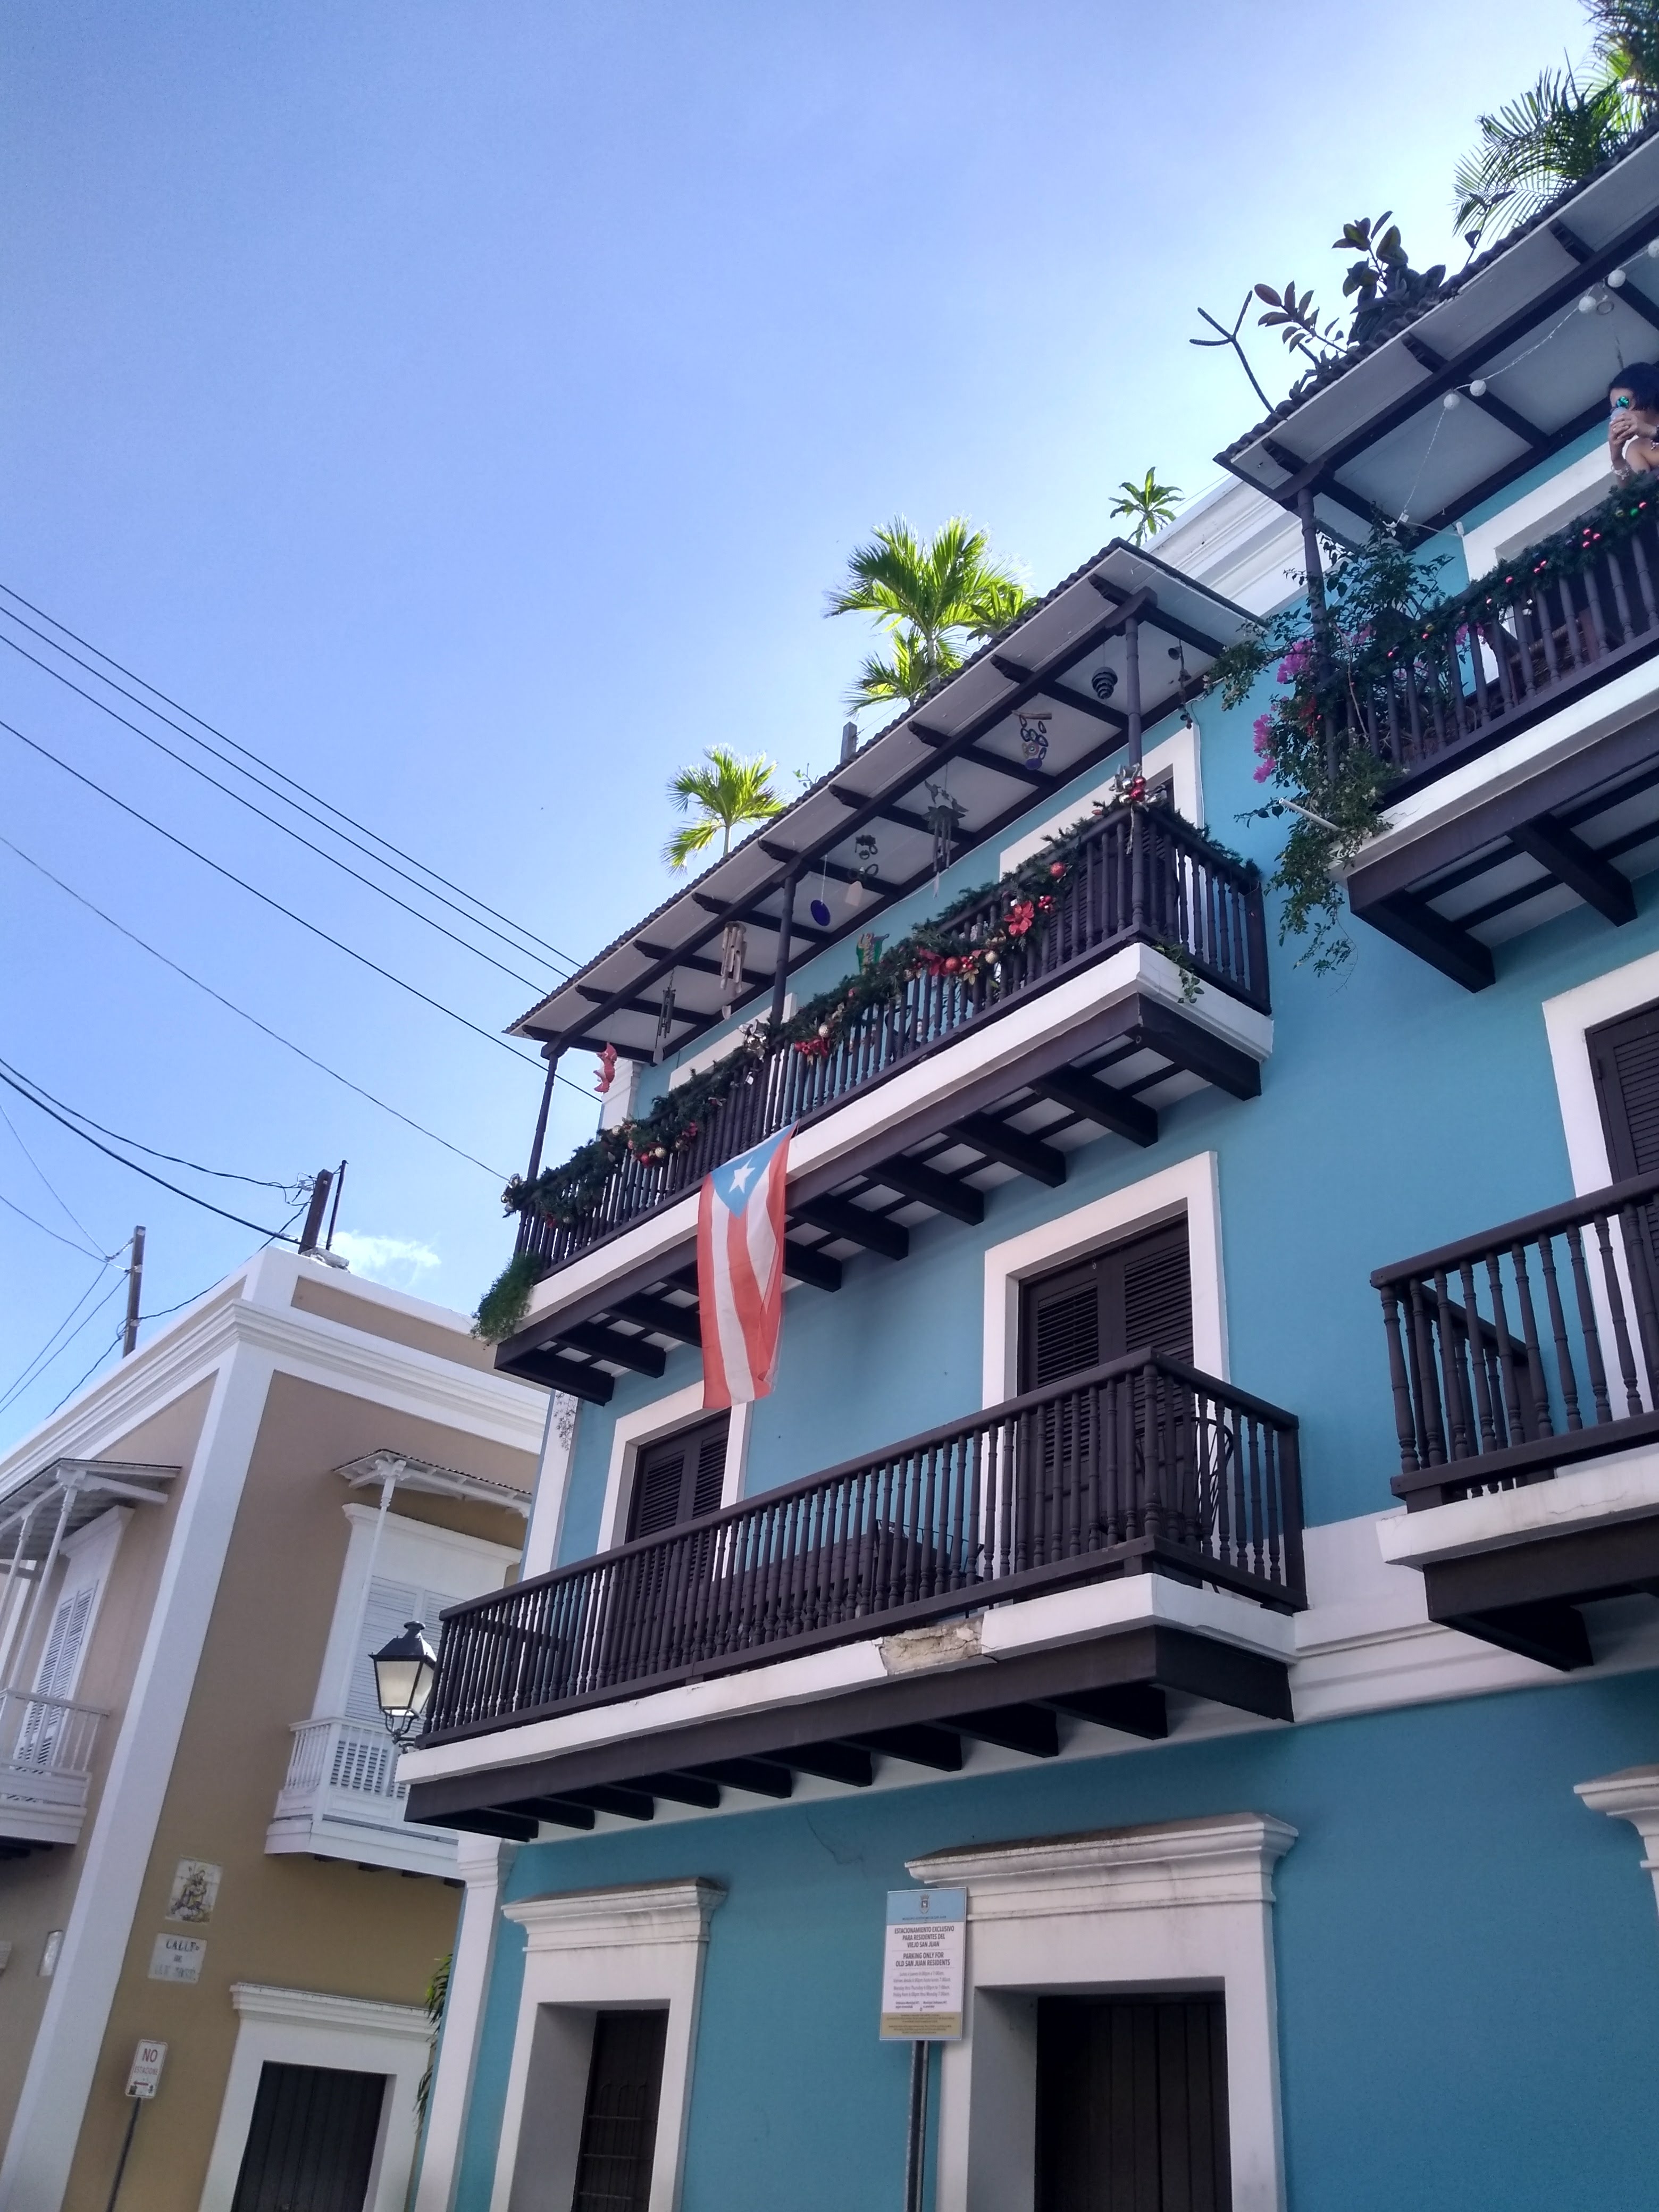
puerto rico, building, property, sky, architecture, residential area, house, balcony, condominium, facade, window, apartment, roof, real estate